Caroline Haven Ober

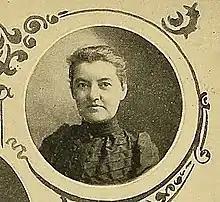
Caroline Haven Ober

Caroline Haven Ober (May 3, 1866 – June 2, 1929) was regent and vice-directress of the Normal School in Argentina and founded the department of Romance languages at the University of Washington.